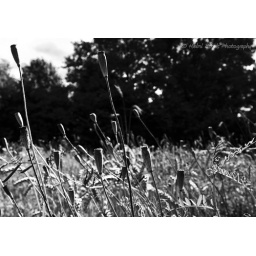
Summer in black & white